Normain Heights Historic District

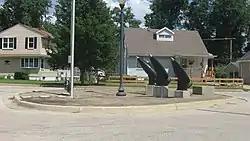
Normandy and Guam in Normain Heights, July 2013

Normain Heights Historic District is a national historic district located at Mishawaka, St. Joseph County, Indiana. The district encompasses 224 contributing buildings and 1 contributing site in a planned post-World War II residential subdivision of Mishawaka. It was developed between 1946 and 1951, and includes notable examples of Modern Movement architecture. They are in seven house types randomly scattered throughout the district and were designed for families with low-to-moderate incomes.